Los Alamitos Race Course

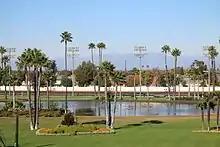
Track infield, 2016

Arriving from Kentucky with only $19 to his name, Frank Vessels Sr. built a fortune in the construction industry and eventually purchased a ranch in Orange County. Racing at what is today Los Alamitos started off as match races contested on the Vessels Ranch in 1947.